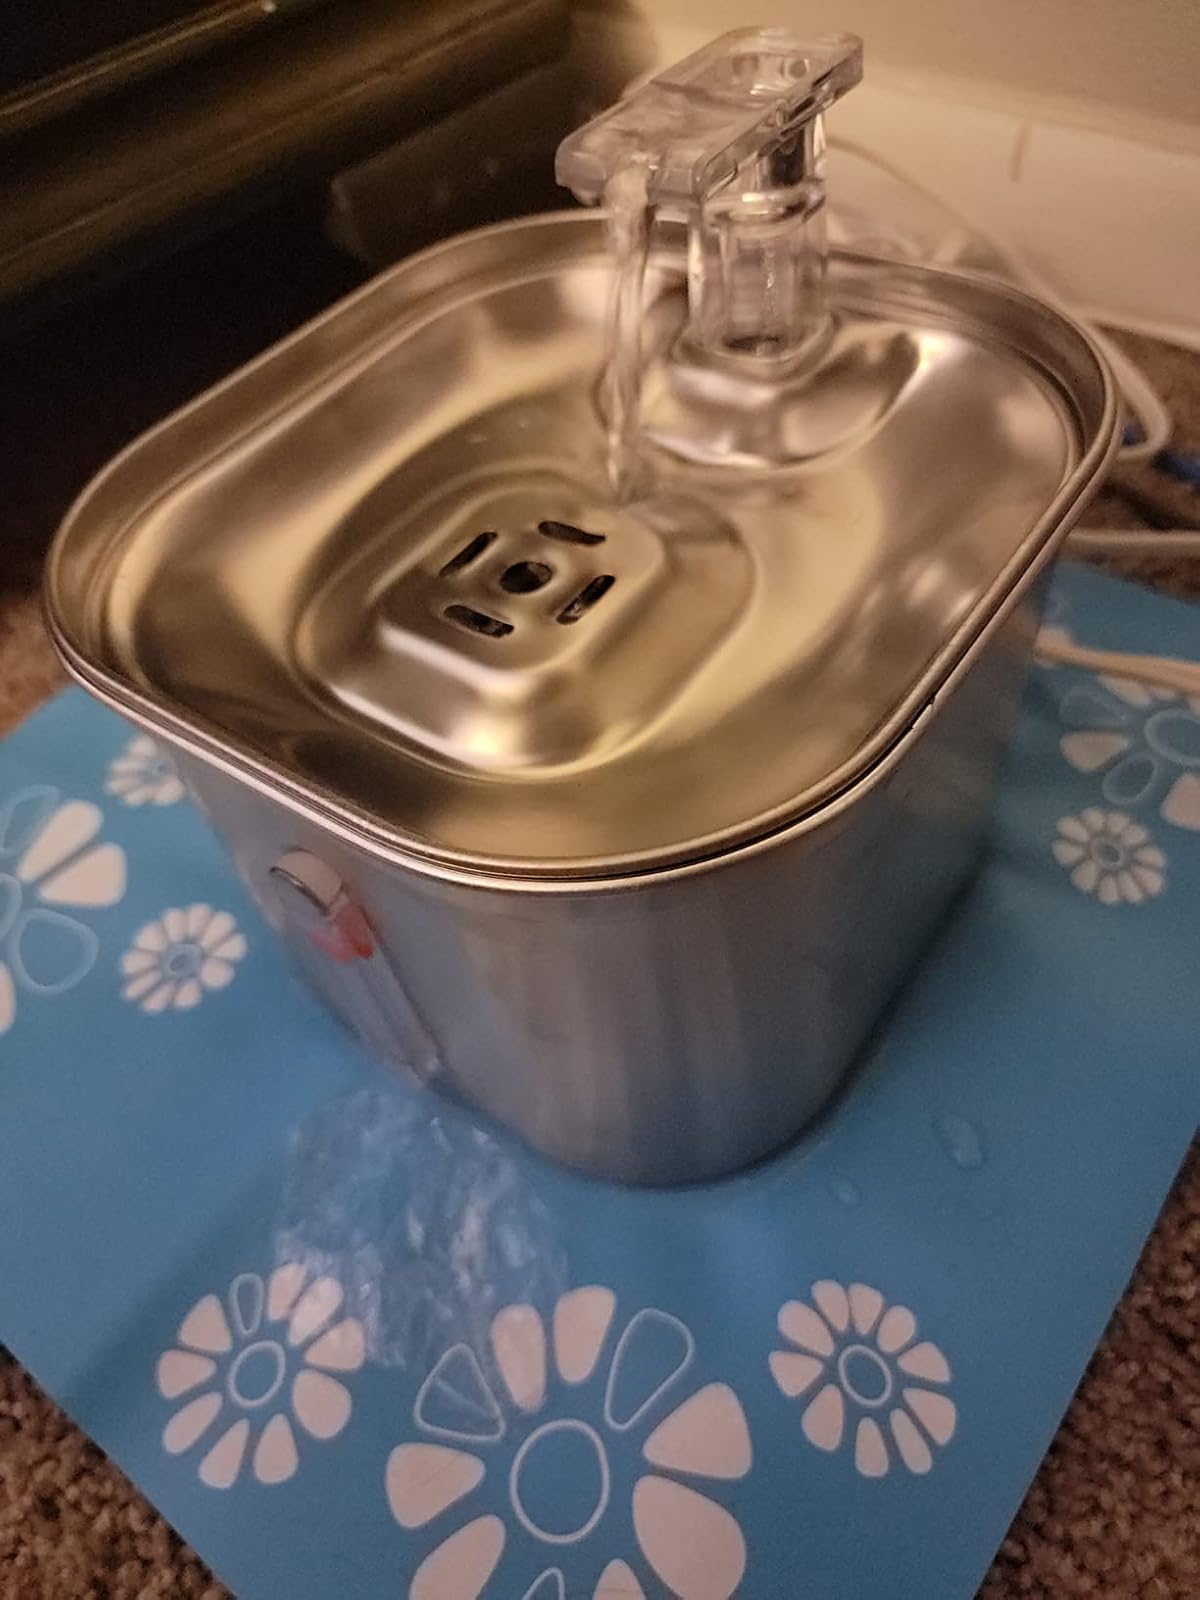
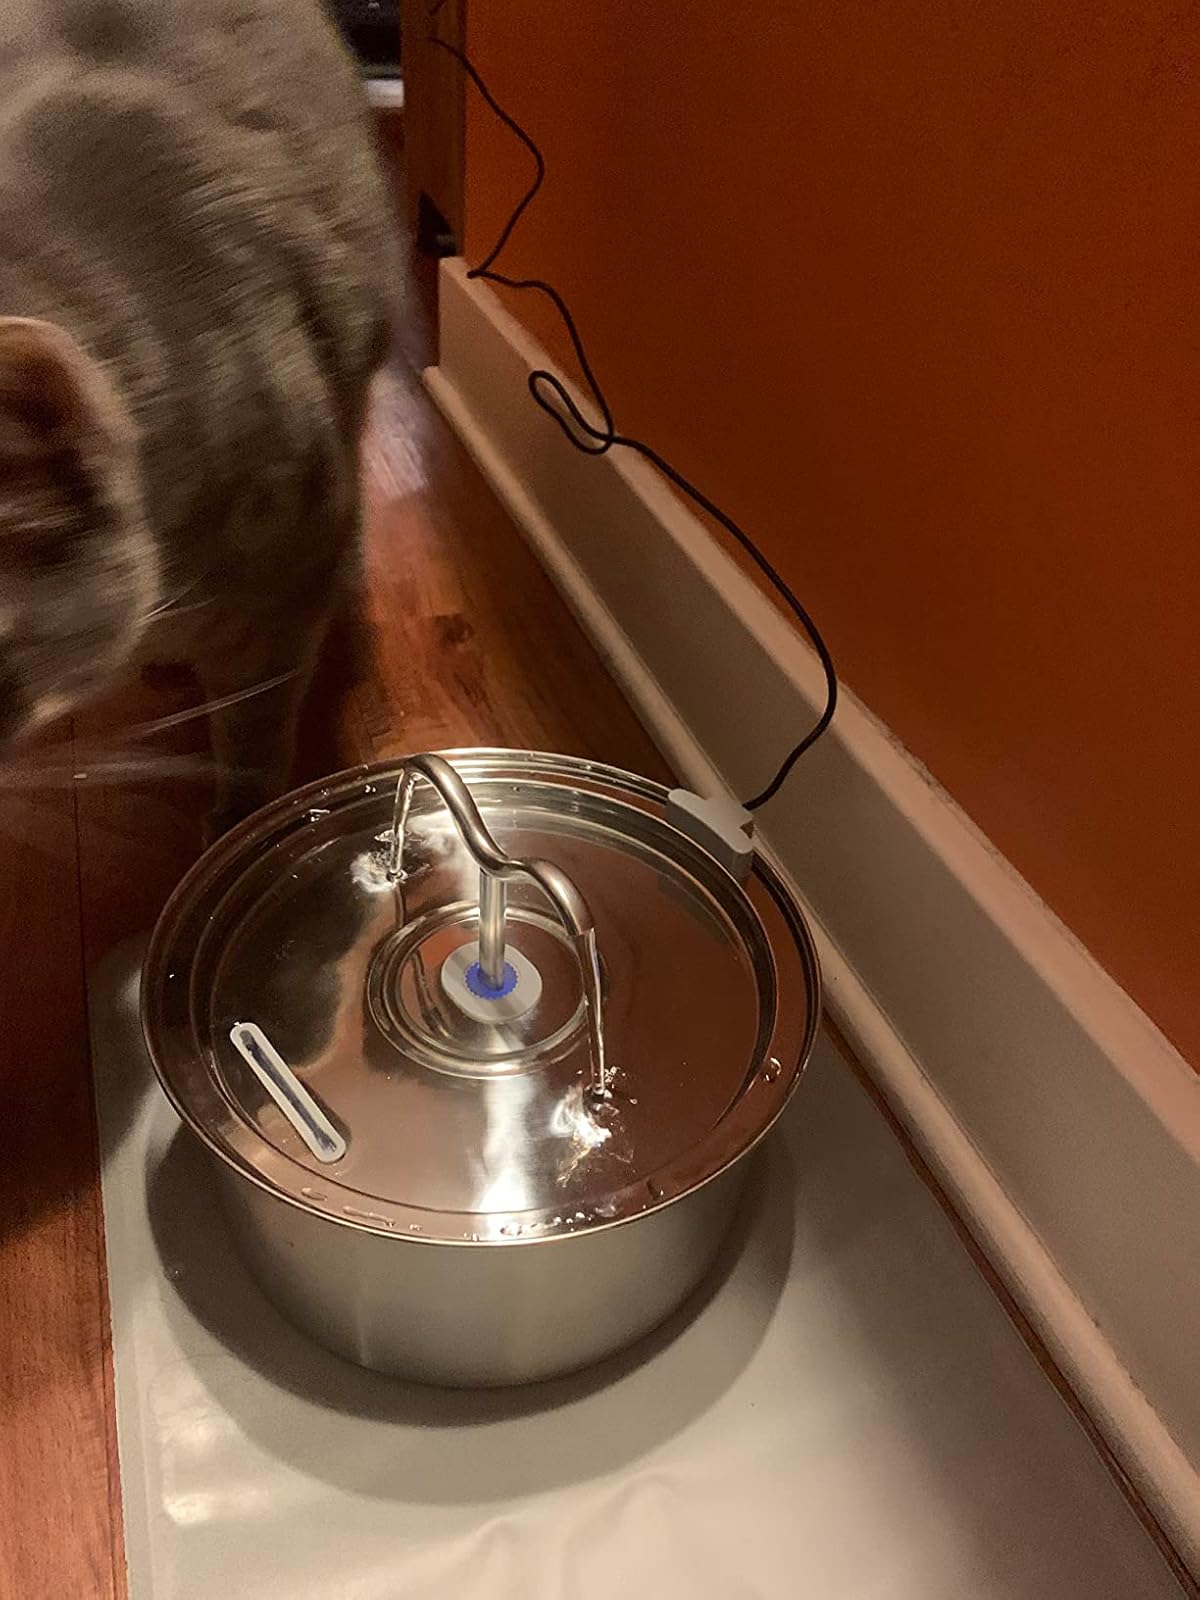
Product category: items_bowl
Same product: no